Eddy Homestead

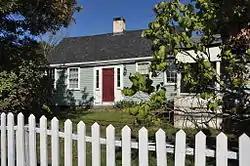

The Eddy Homestead is a historic house at 2543 Hartford Avenue (United States Route 6) in rural western Johnston, Rhode Island. This -story vernacular wood-frame house is estimated to have been built in the late 18th or early 19th century, and is a well-preserved example of a period farmhouse. It is a floor plan distinctive to western Rhode Island, where the cooking fireplace is located in one of the front rooms, rather than the more typical placement at the rear of the house. The house was in the Eddy family for most of the 19th century.